Awards and decorations of the United States Armed Forces

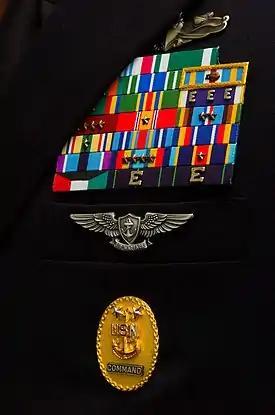
Service ribbons, ribbon devices, and badge awards displayed on a Command Master Chief Petty Officer's service uniform

Various medals, service ribbons, ribbon devices, and specific badges recognize military service and personal accomplishments of members of the U.S. Armed Forces. Such awards are a means to outwardly display the highlights of a service member's career.